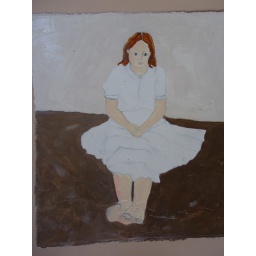
girl against the wall